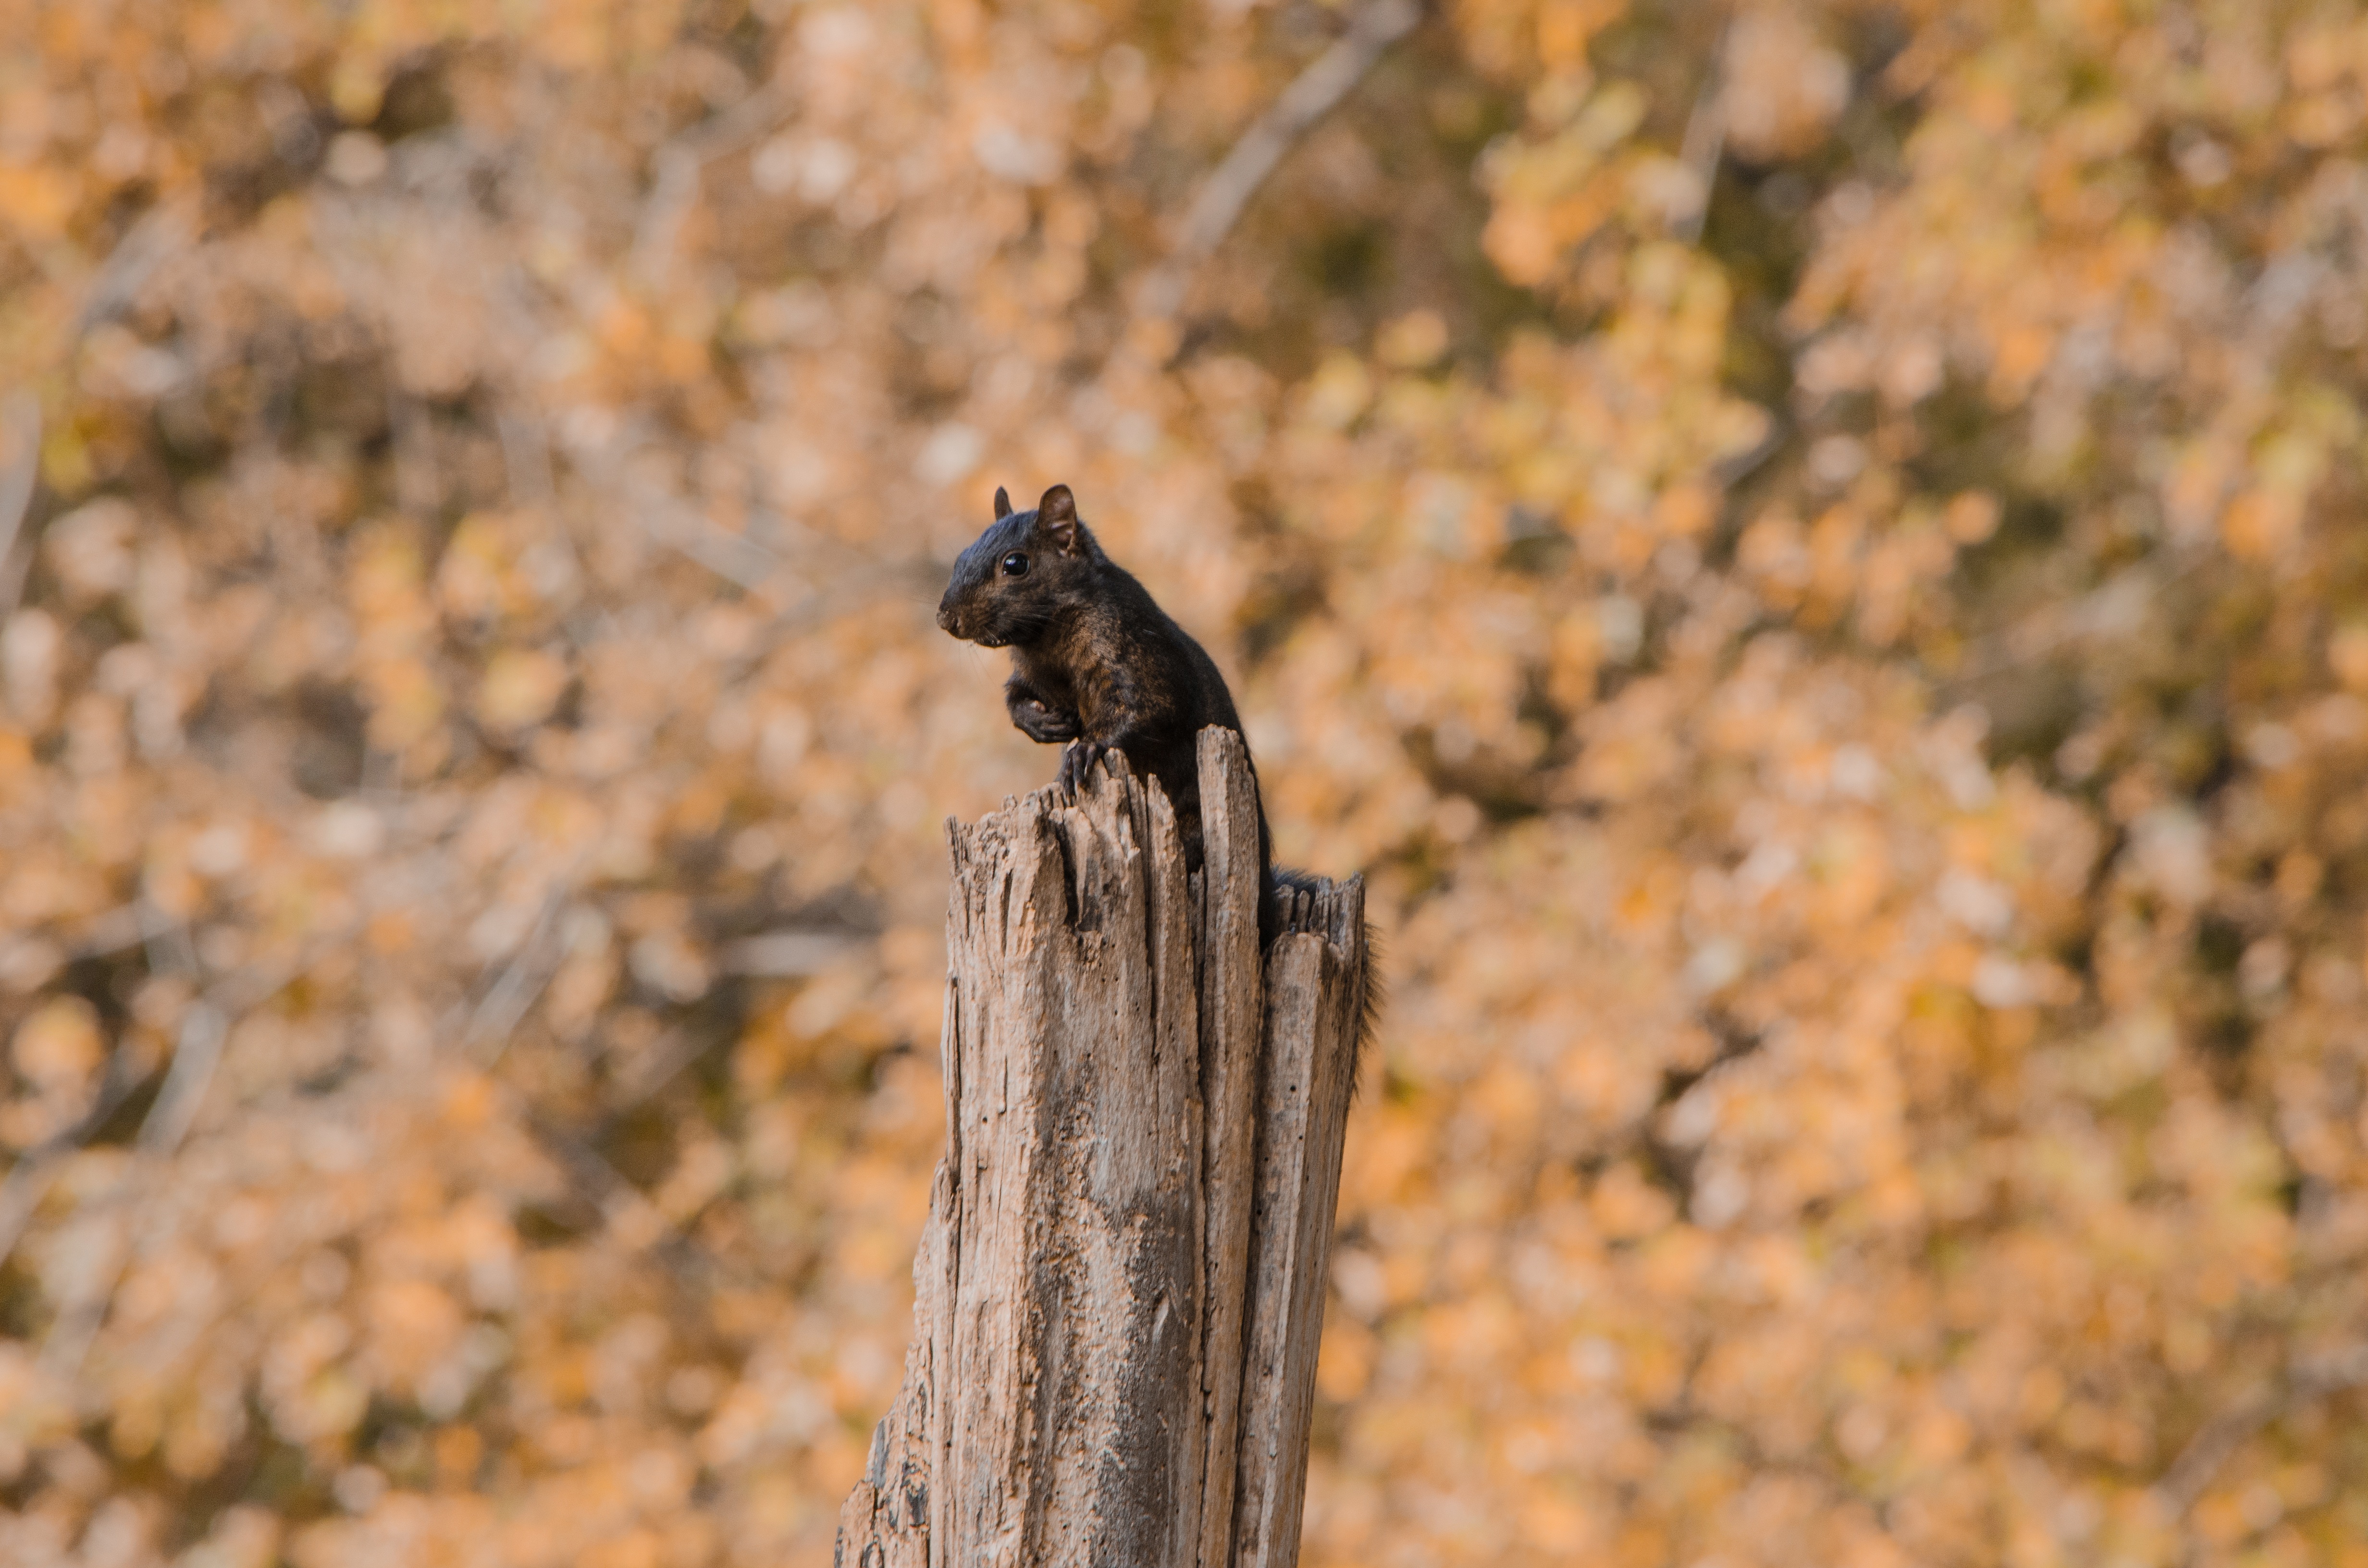
nature, bird, leaf, wildlife, insect, autumn, season, fauna, close up, macro photography, perching bird